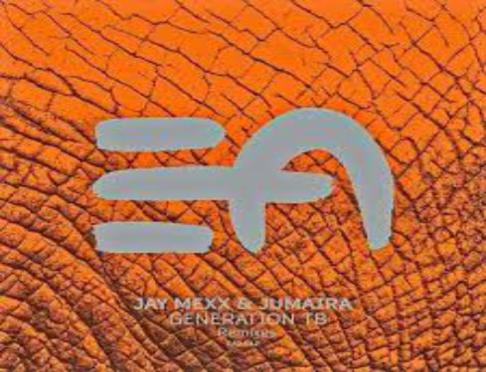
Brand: mexx
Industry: Clothes